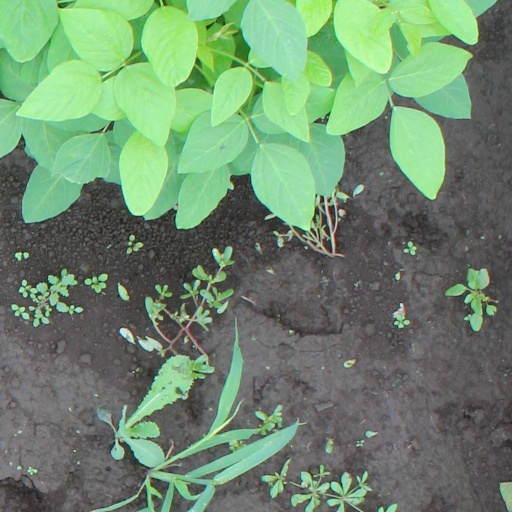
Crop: soybean